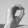
ASL letter: O